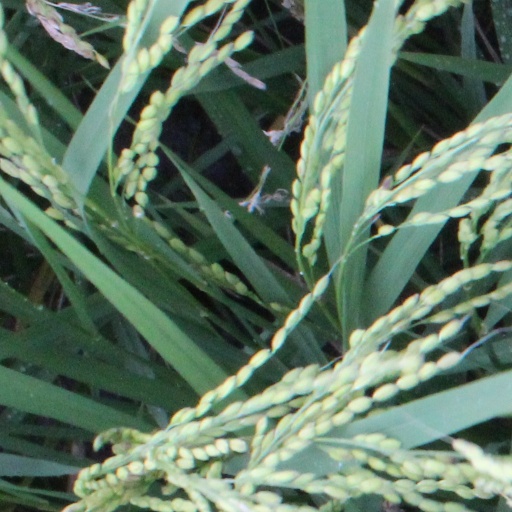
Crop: rice